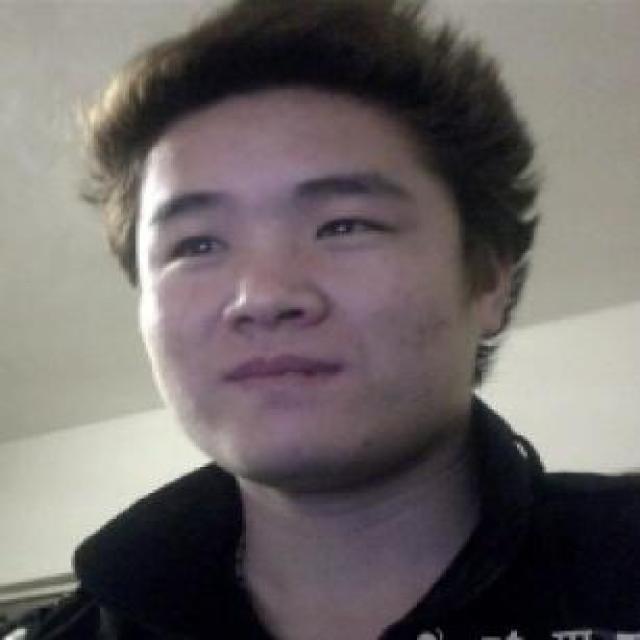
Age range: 21-44